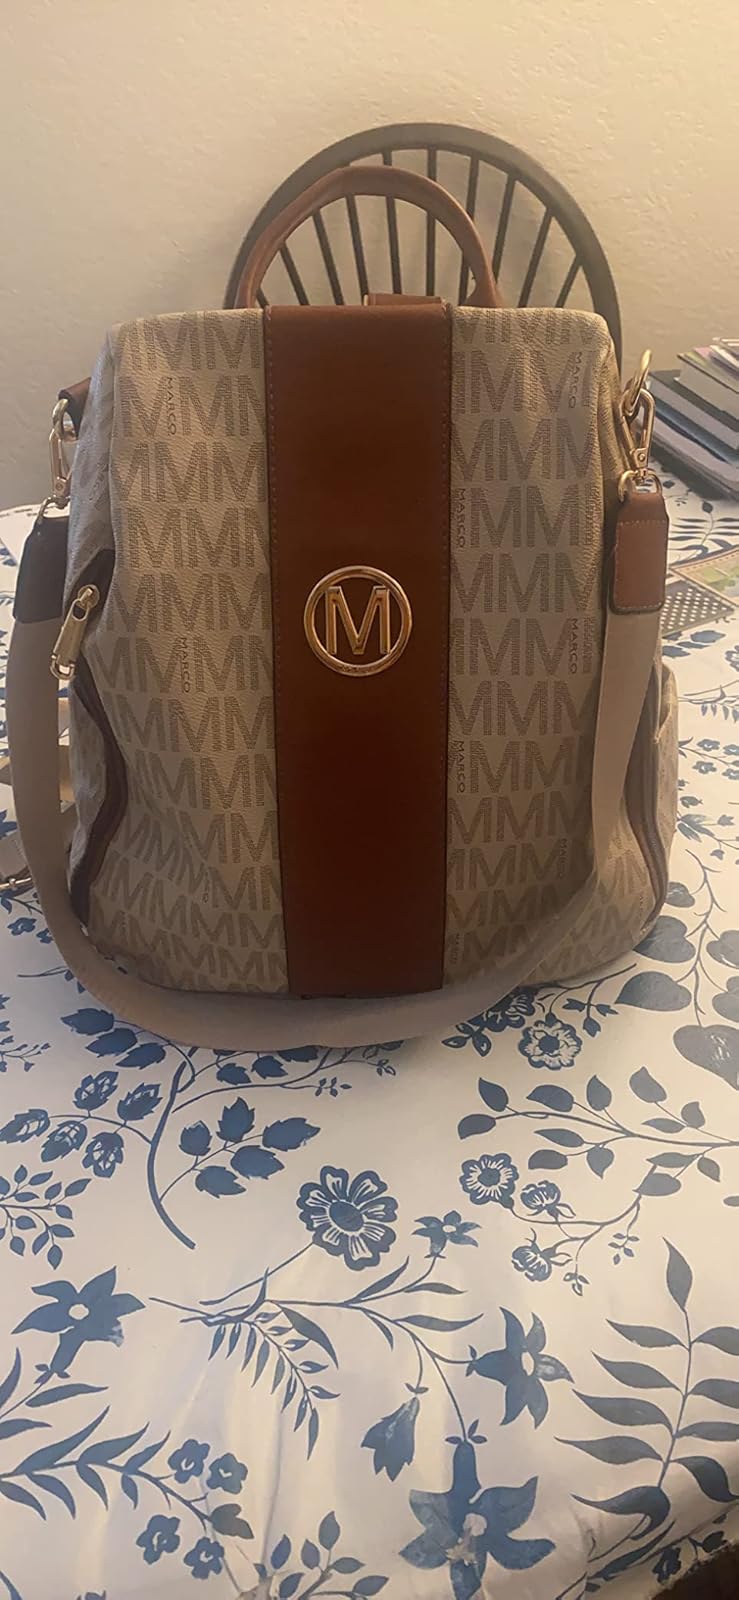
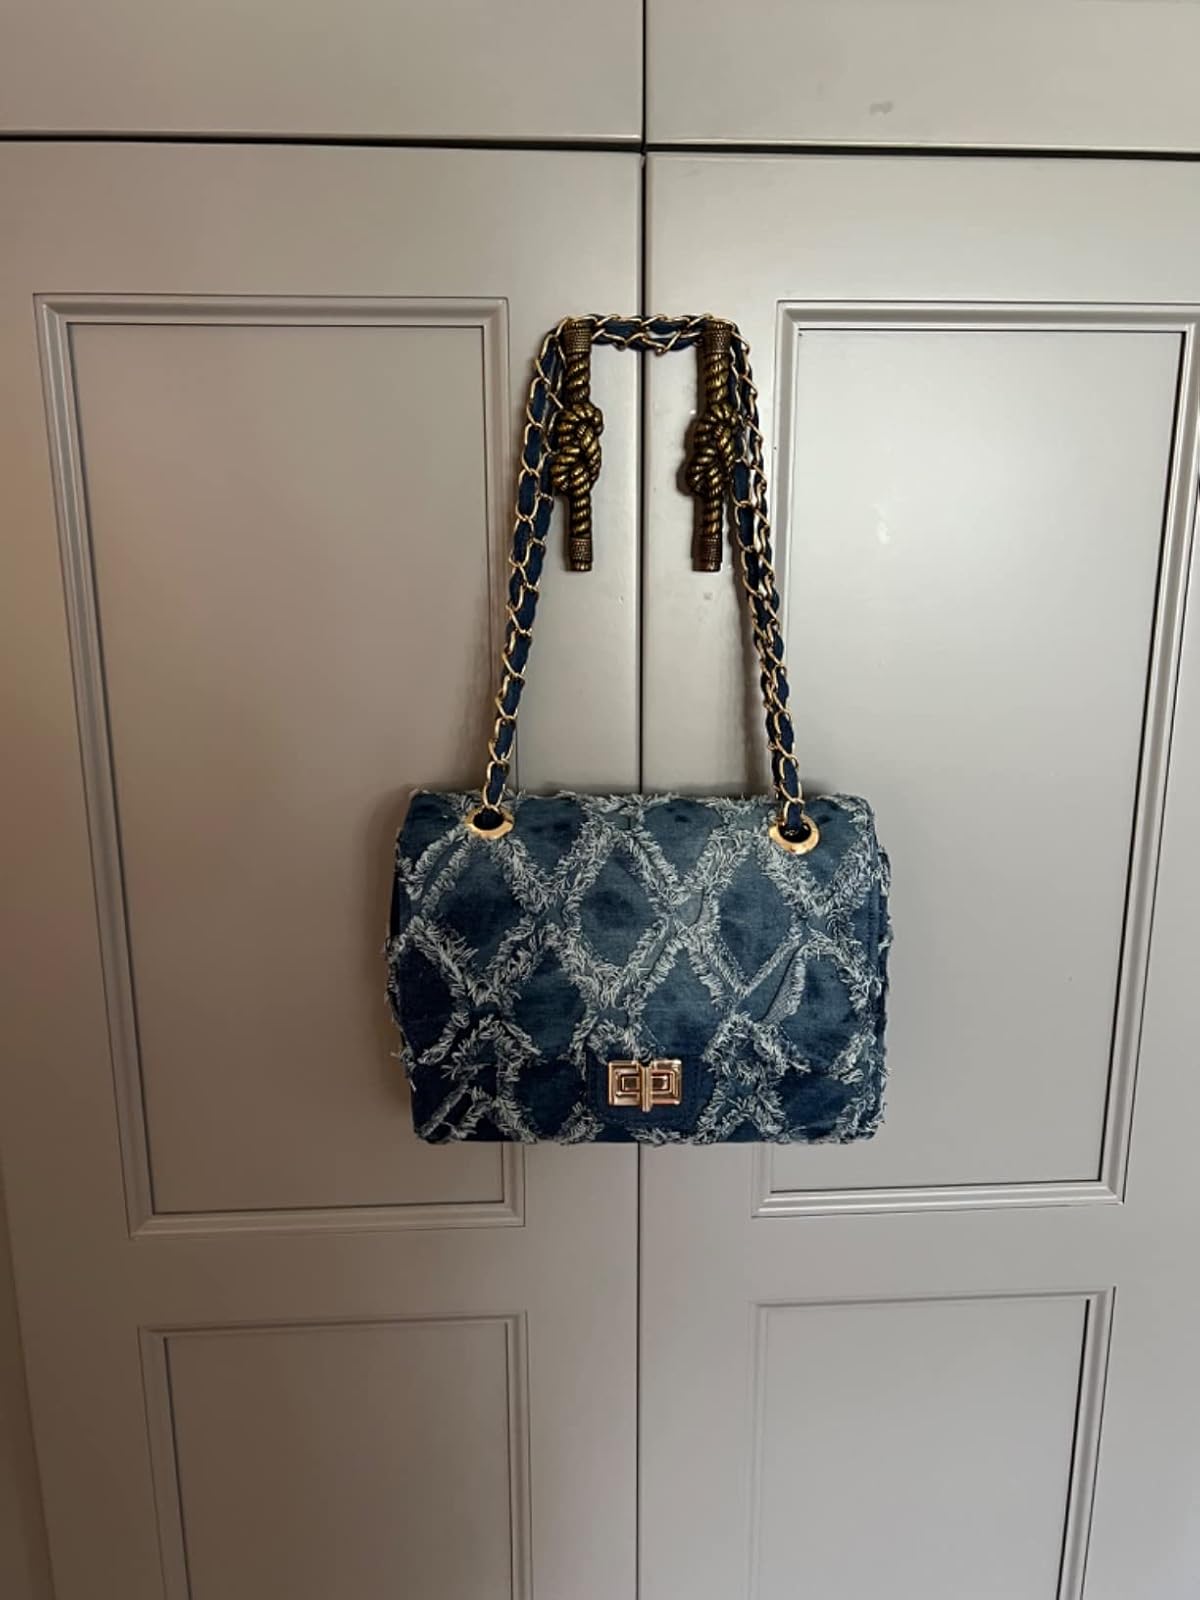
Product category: accessories_handbag
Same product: no